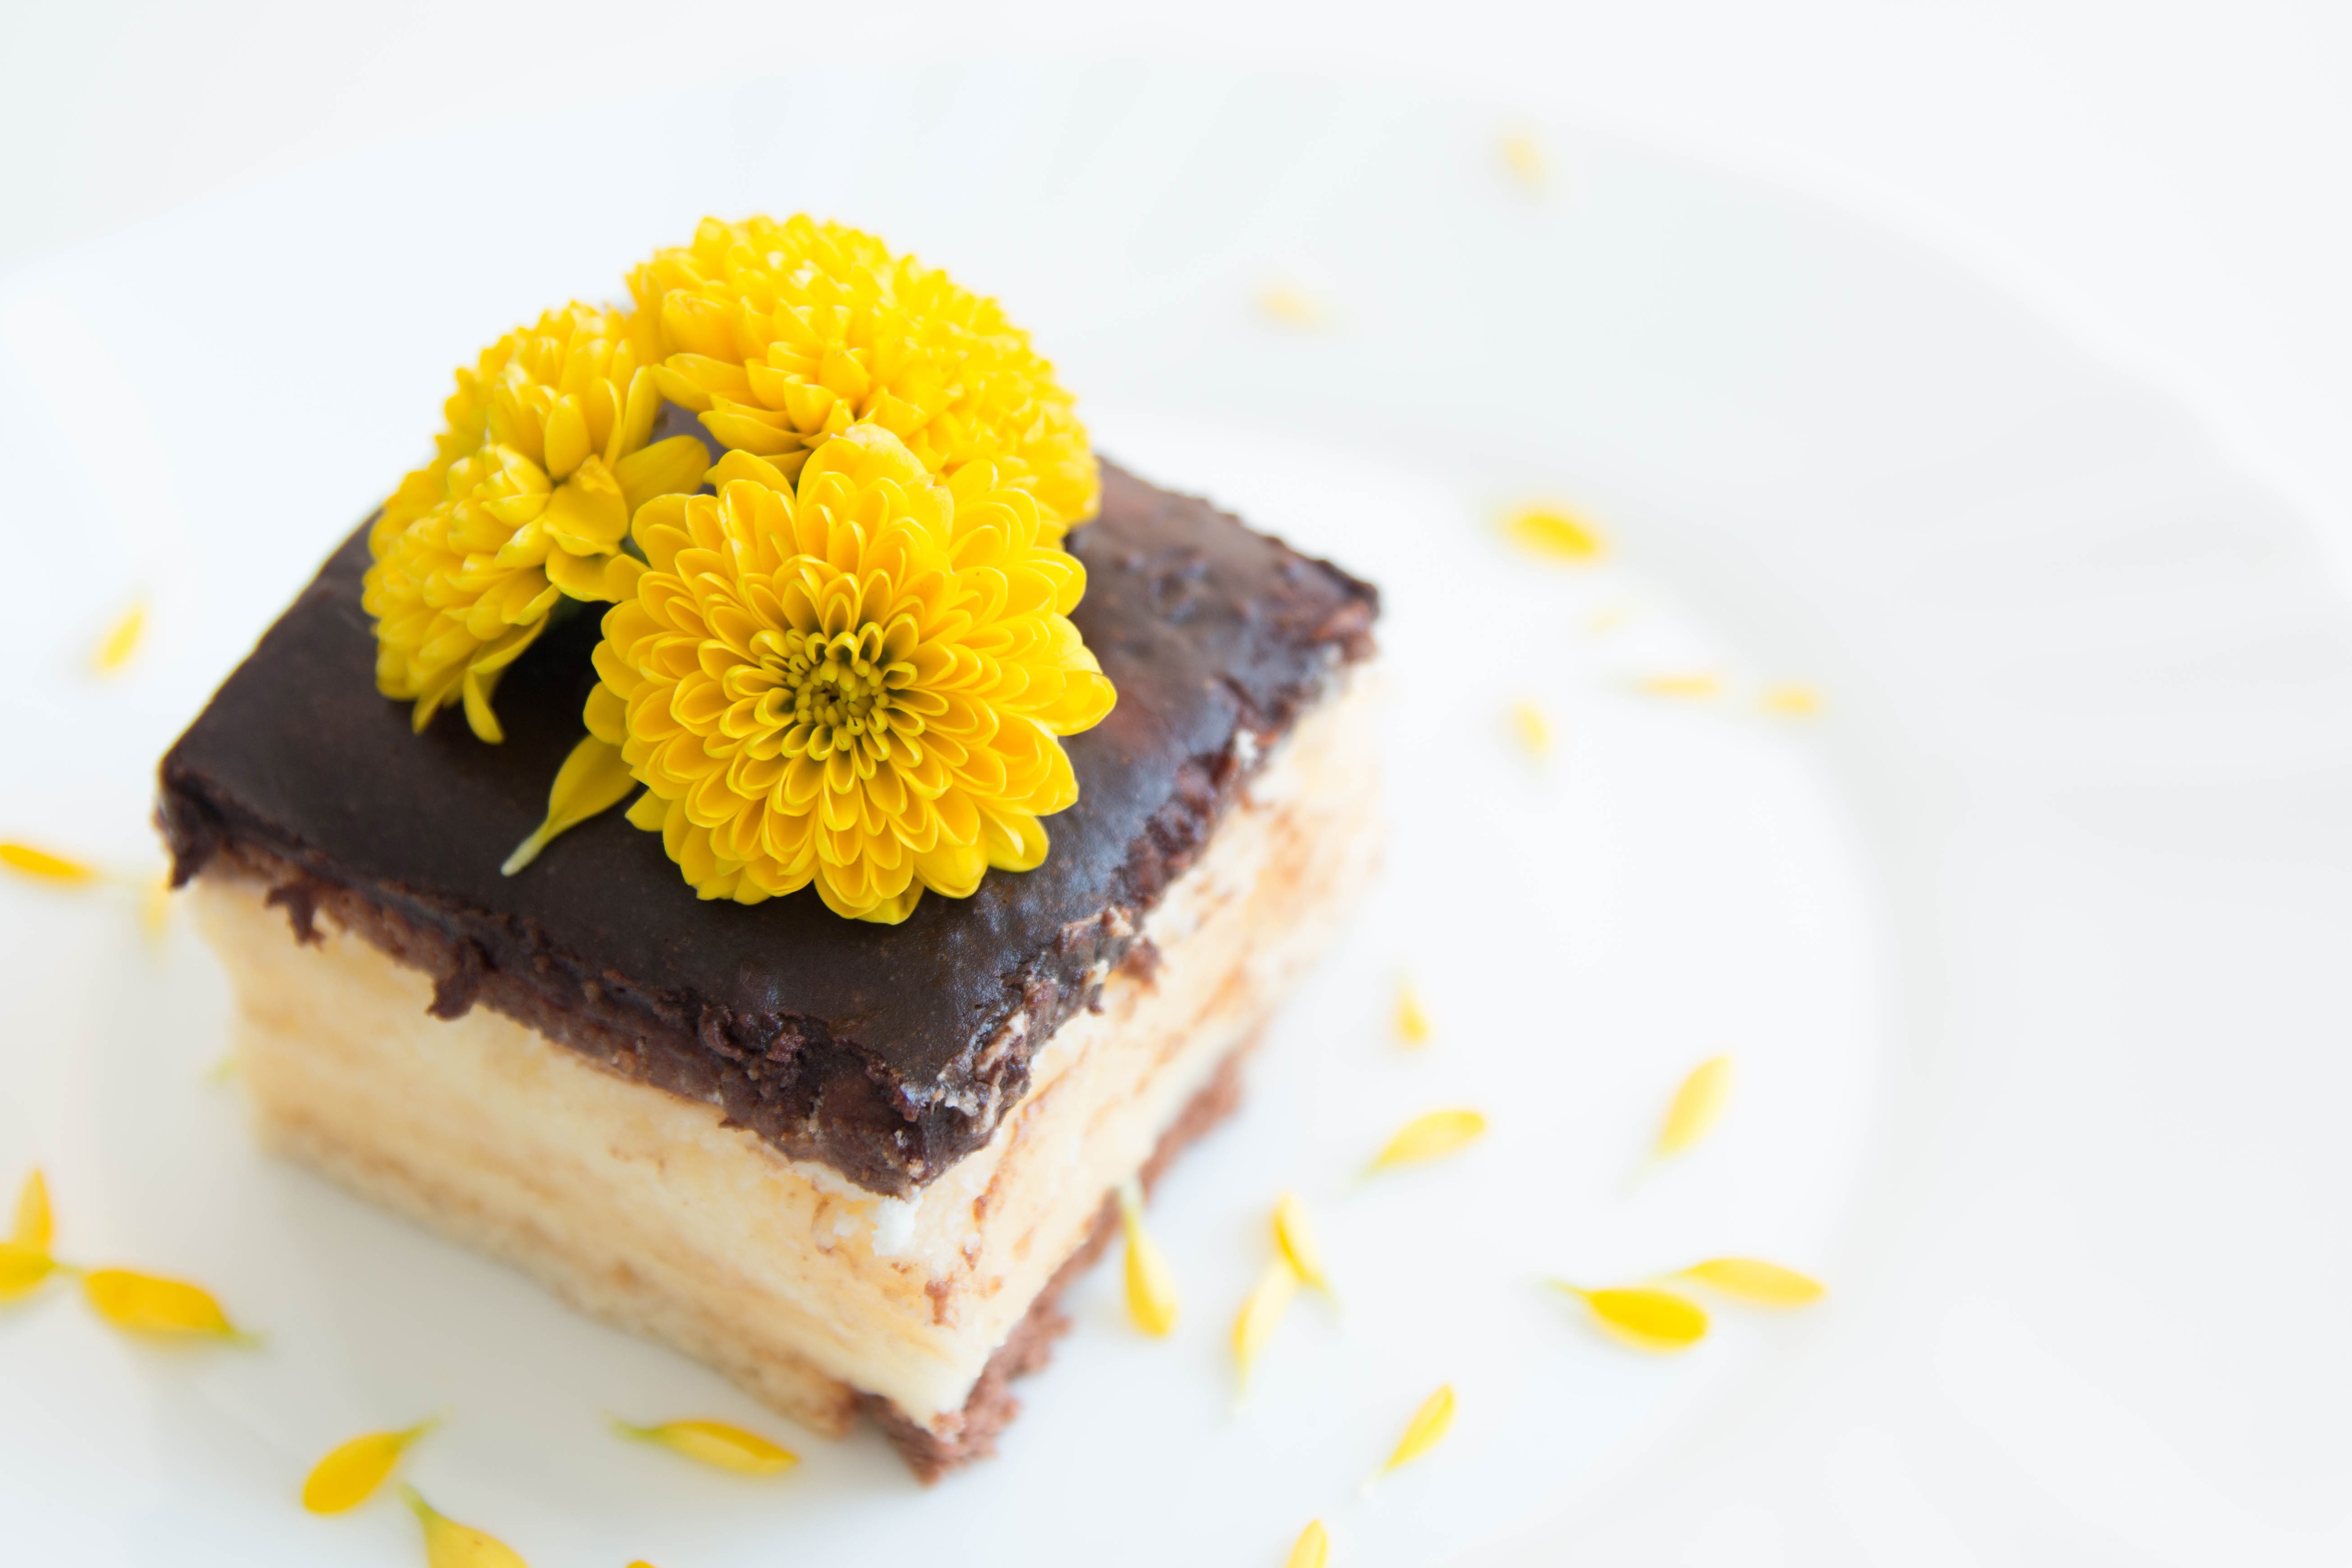
food, cuisine, dish, dessert, ingredient, baked goods, chocolate brownie, sweetness, semifreddo, petit four, produce, frozen dessert, flower